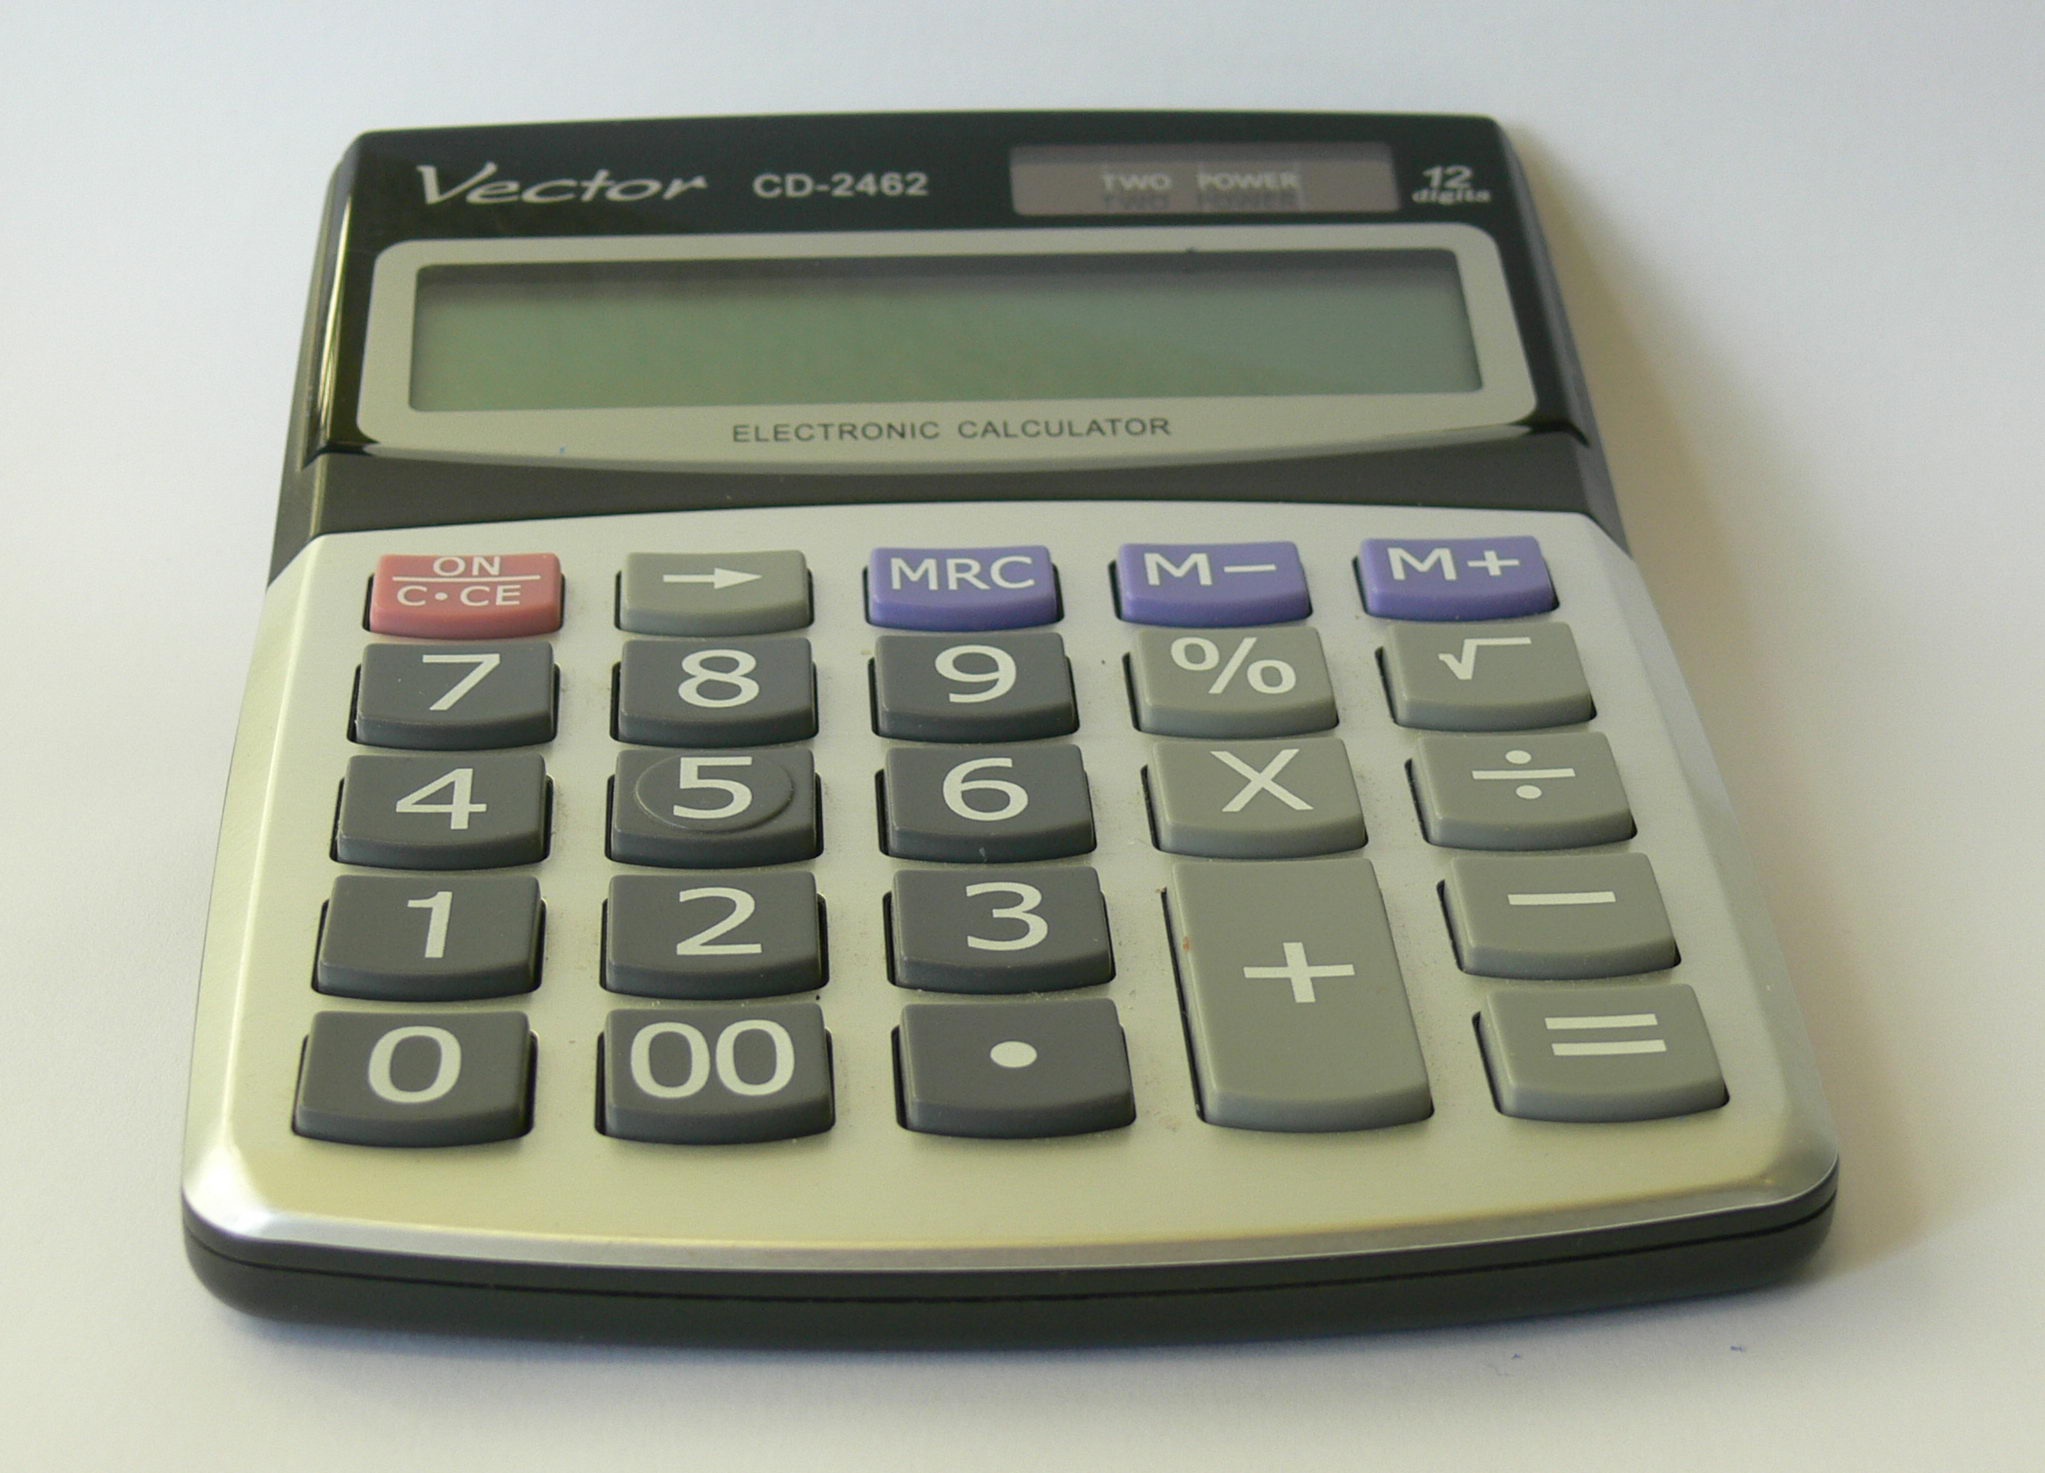
desk, office, business, cash, document, economy, calculator, financial, accountant, workplace, office supplies, calculating, office equipment